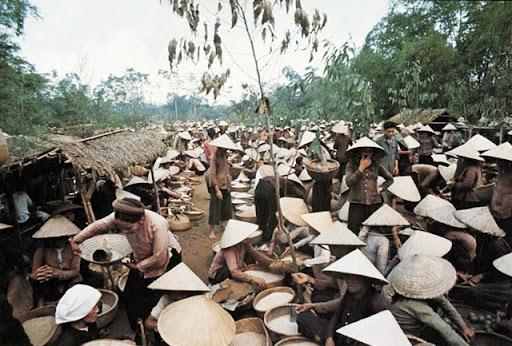
có nhiều người đang đội nón lá ở trong khung hình